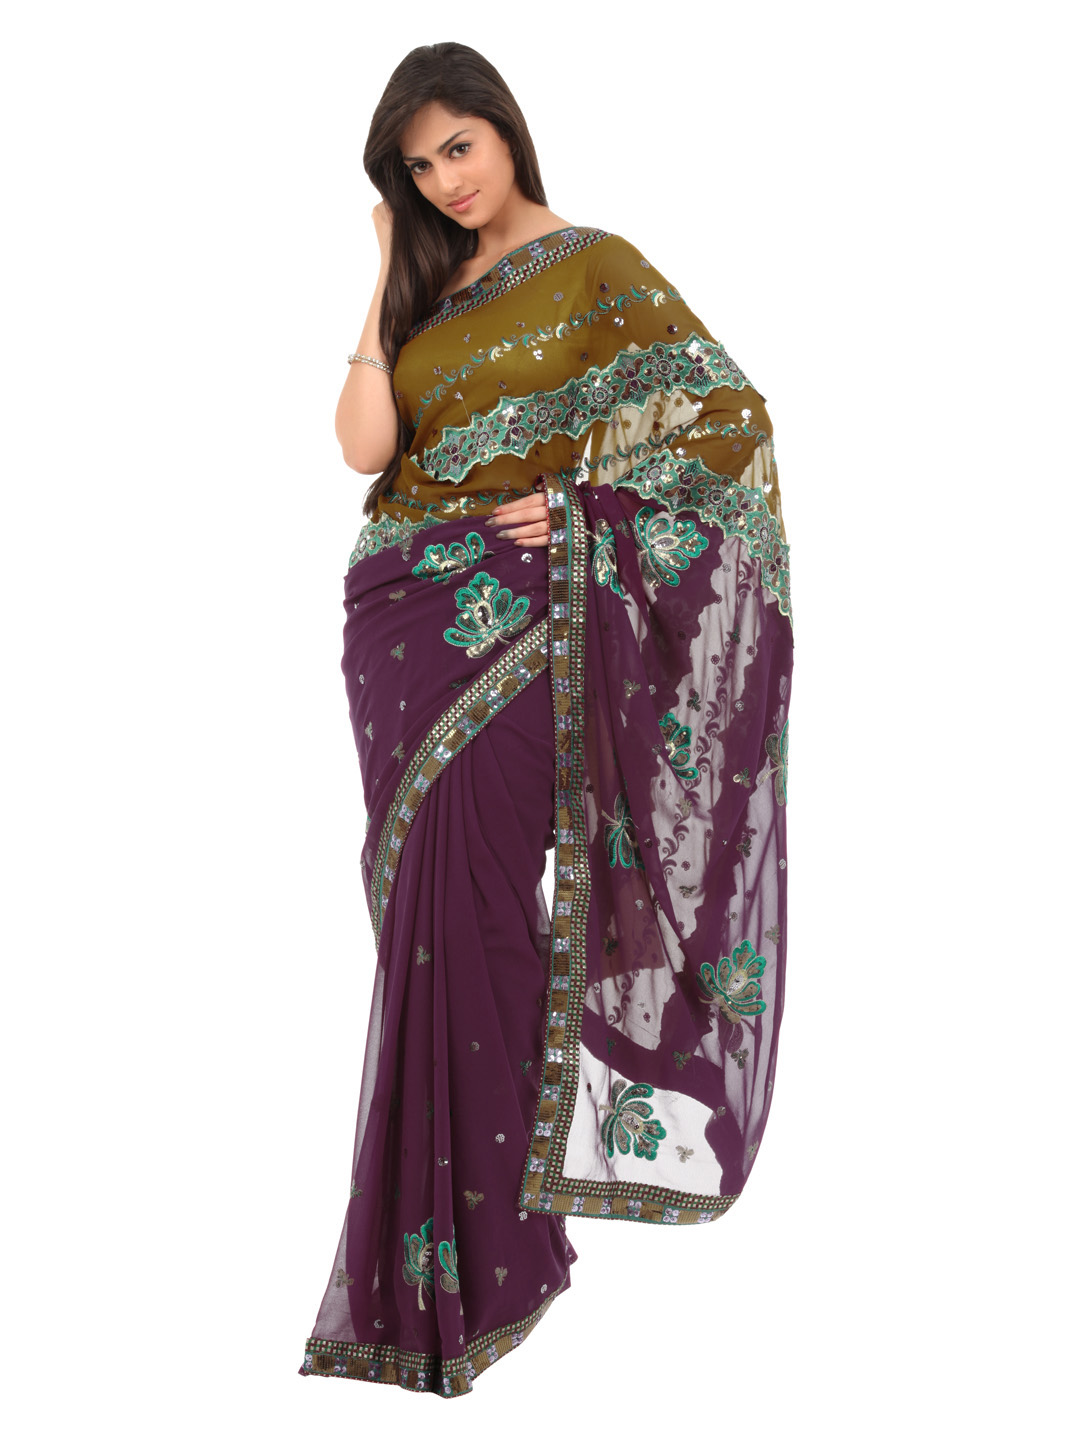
FNF Purple Collection for Wedding Sari
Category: Apparel / Saree / Sarees
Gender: Women
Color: Purple
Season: Fall 2012
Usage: Ethnic